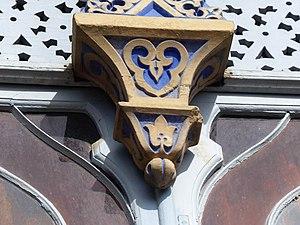
La Casamaures, Saint-Martin-le-Vinoux, France.
La Casamaures est une villa située en France à Saint-Martin-le-Vinoux, commune du département de l'Isère en région Auvergne-Rhône-Alpes. Elle fait partie du paysage culturel de la métropole de Grenoble, sur le coteau du mont Jalla.